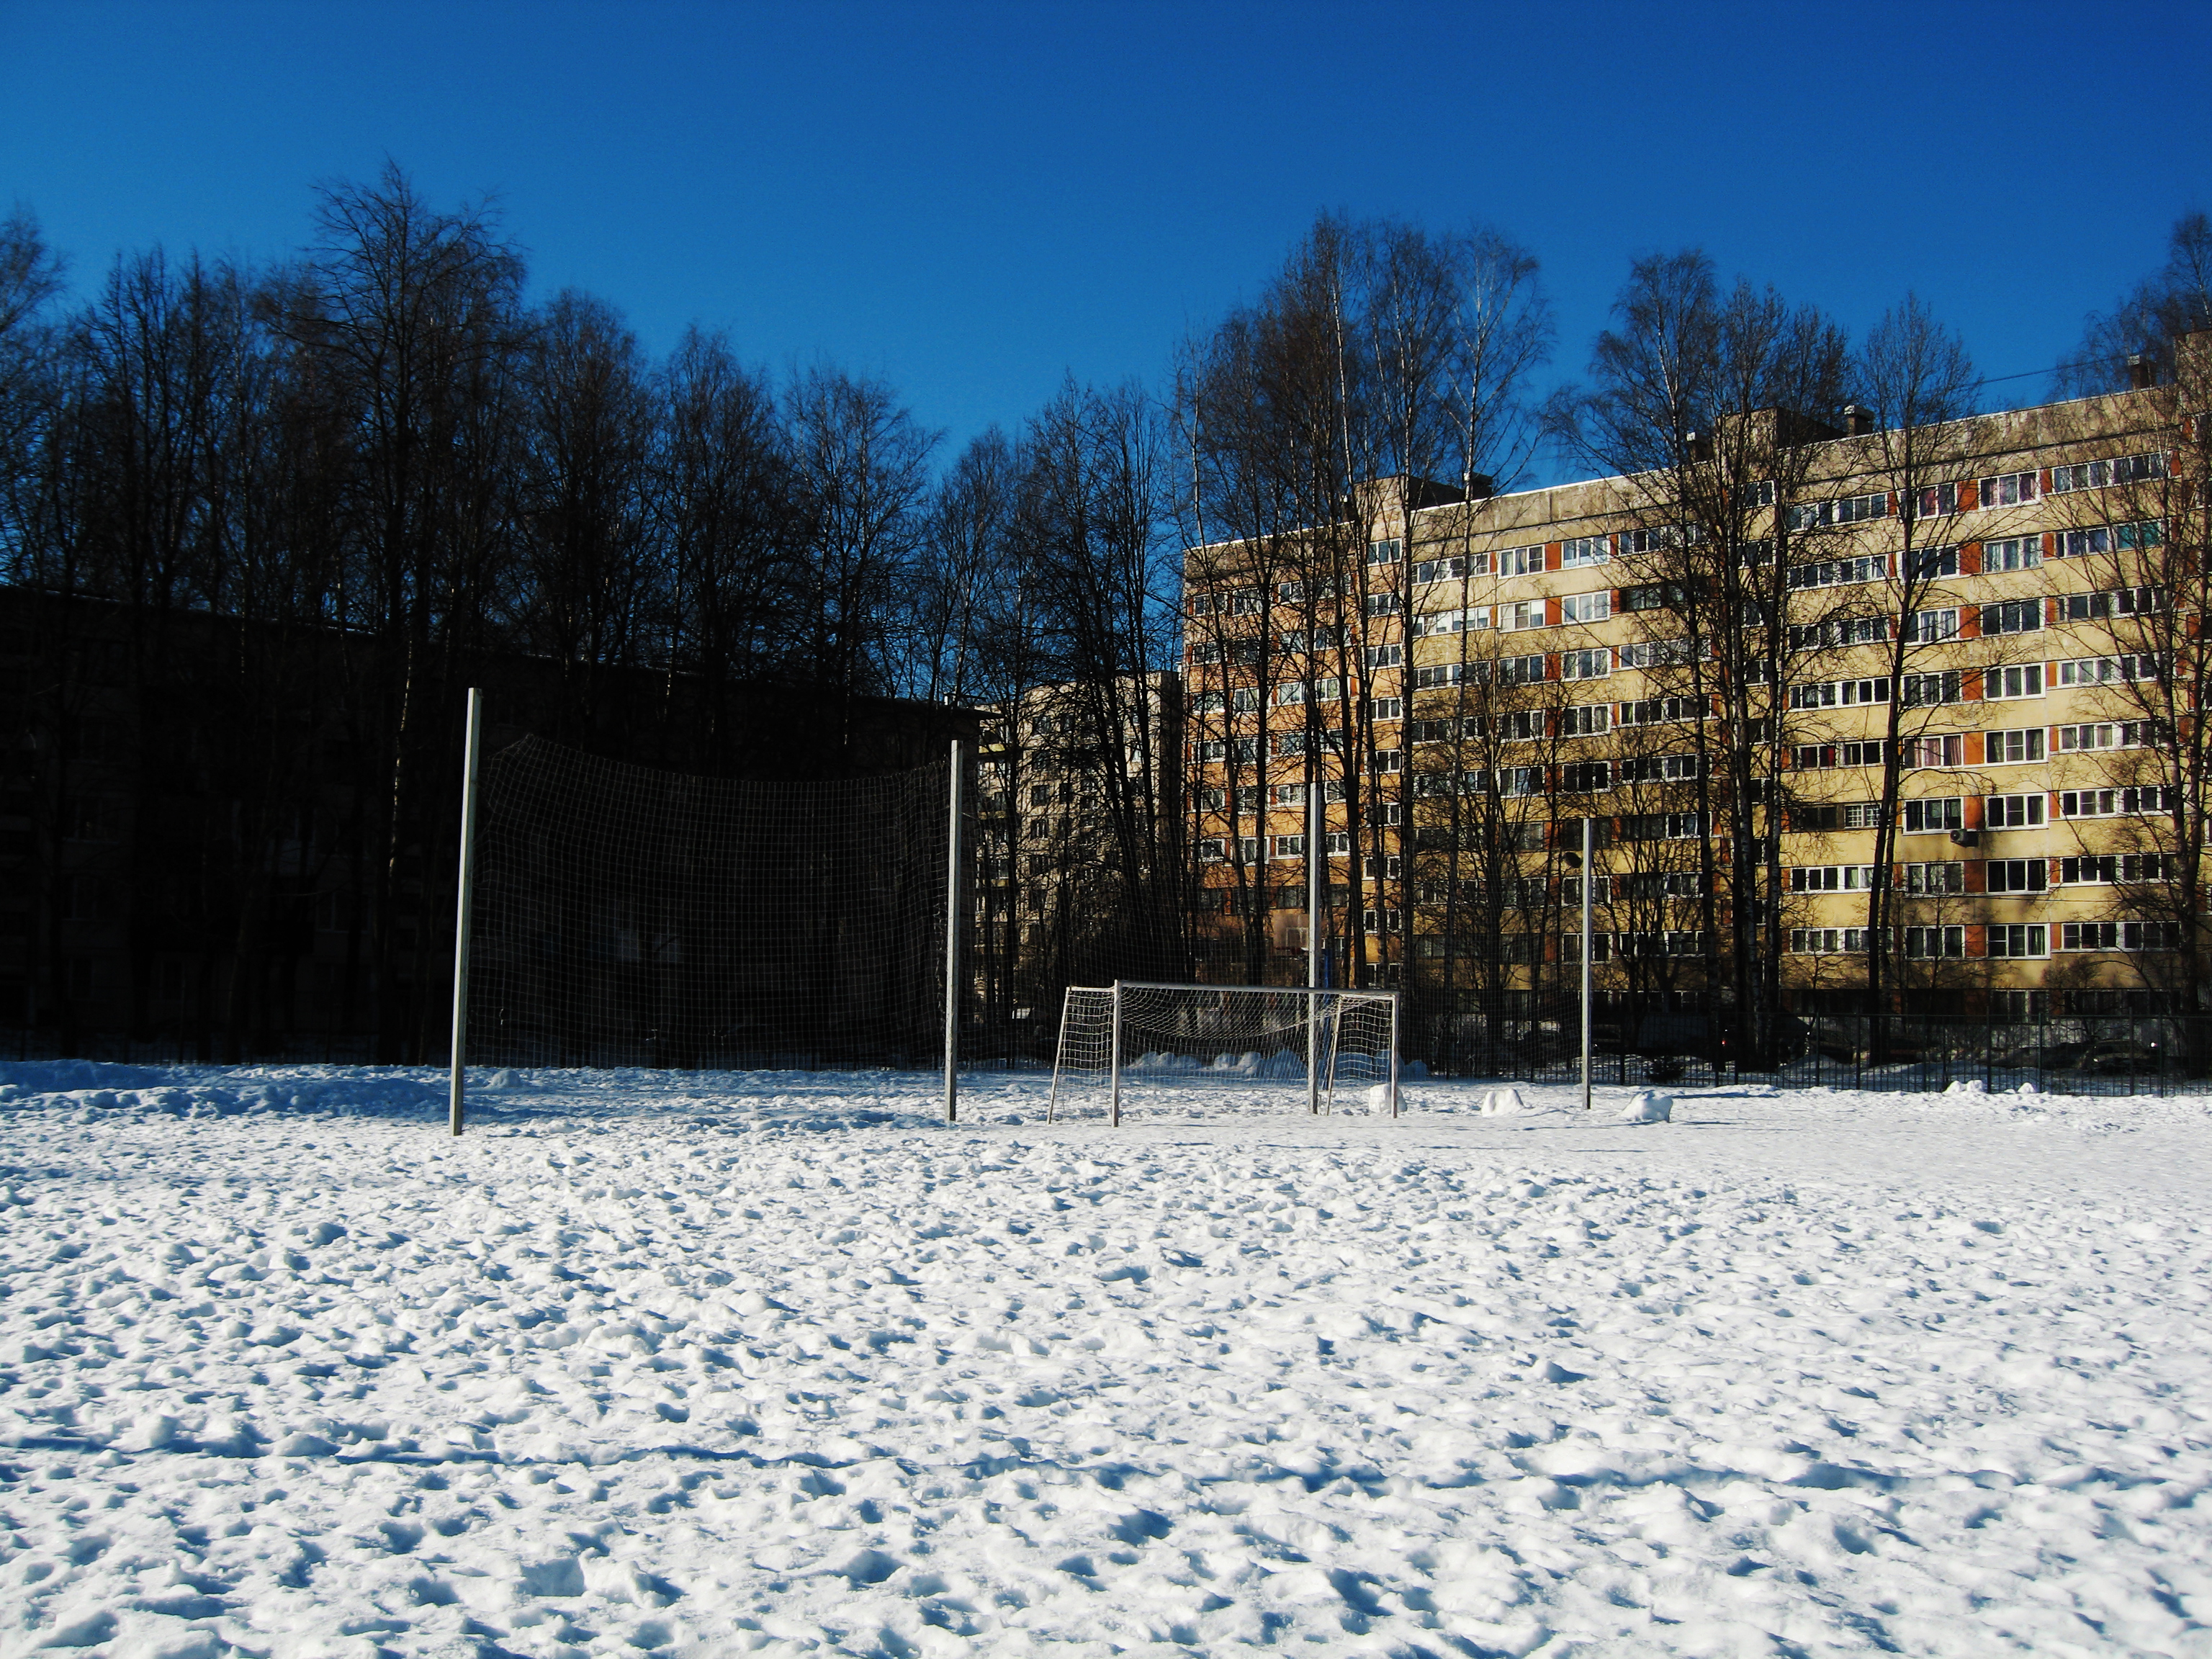
images, sky, building, snow, tree, plant, freezing, natural landscape, woody plant, urban design, landscape, winter, slope, city, condominium, frost, facade, tower block, electricity, street light, grass, evening, apartment, house, night, headquarters, reflection, mixed use, horizon, corporate headquarters, suburb, estate